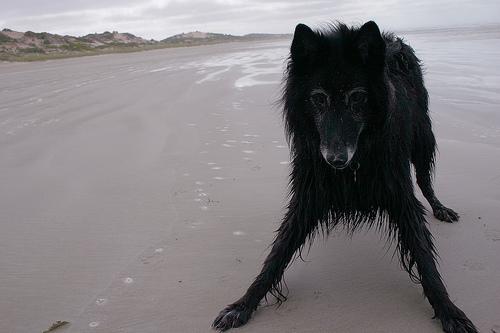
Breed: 227-n000070-groenendael